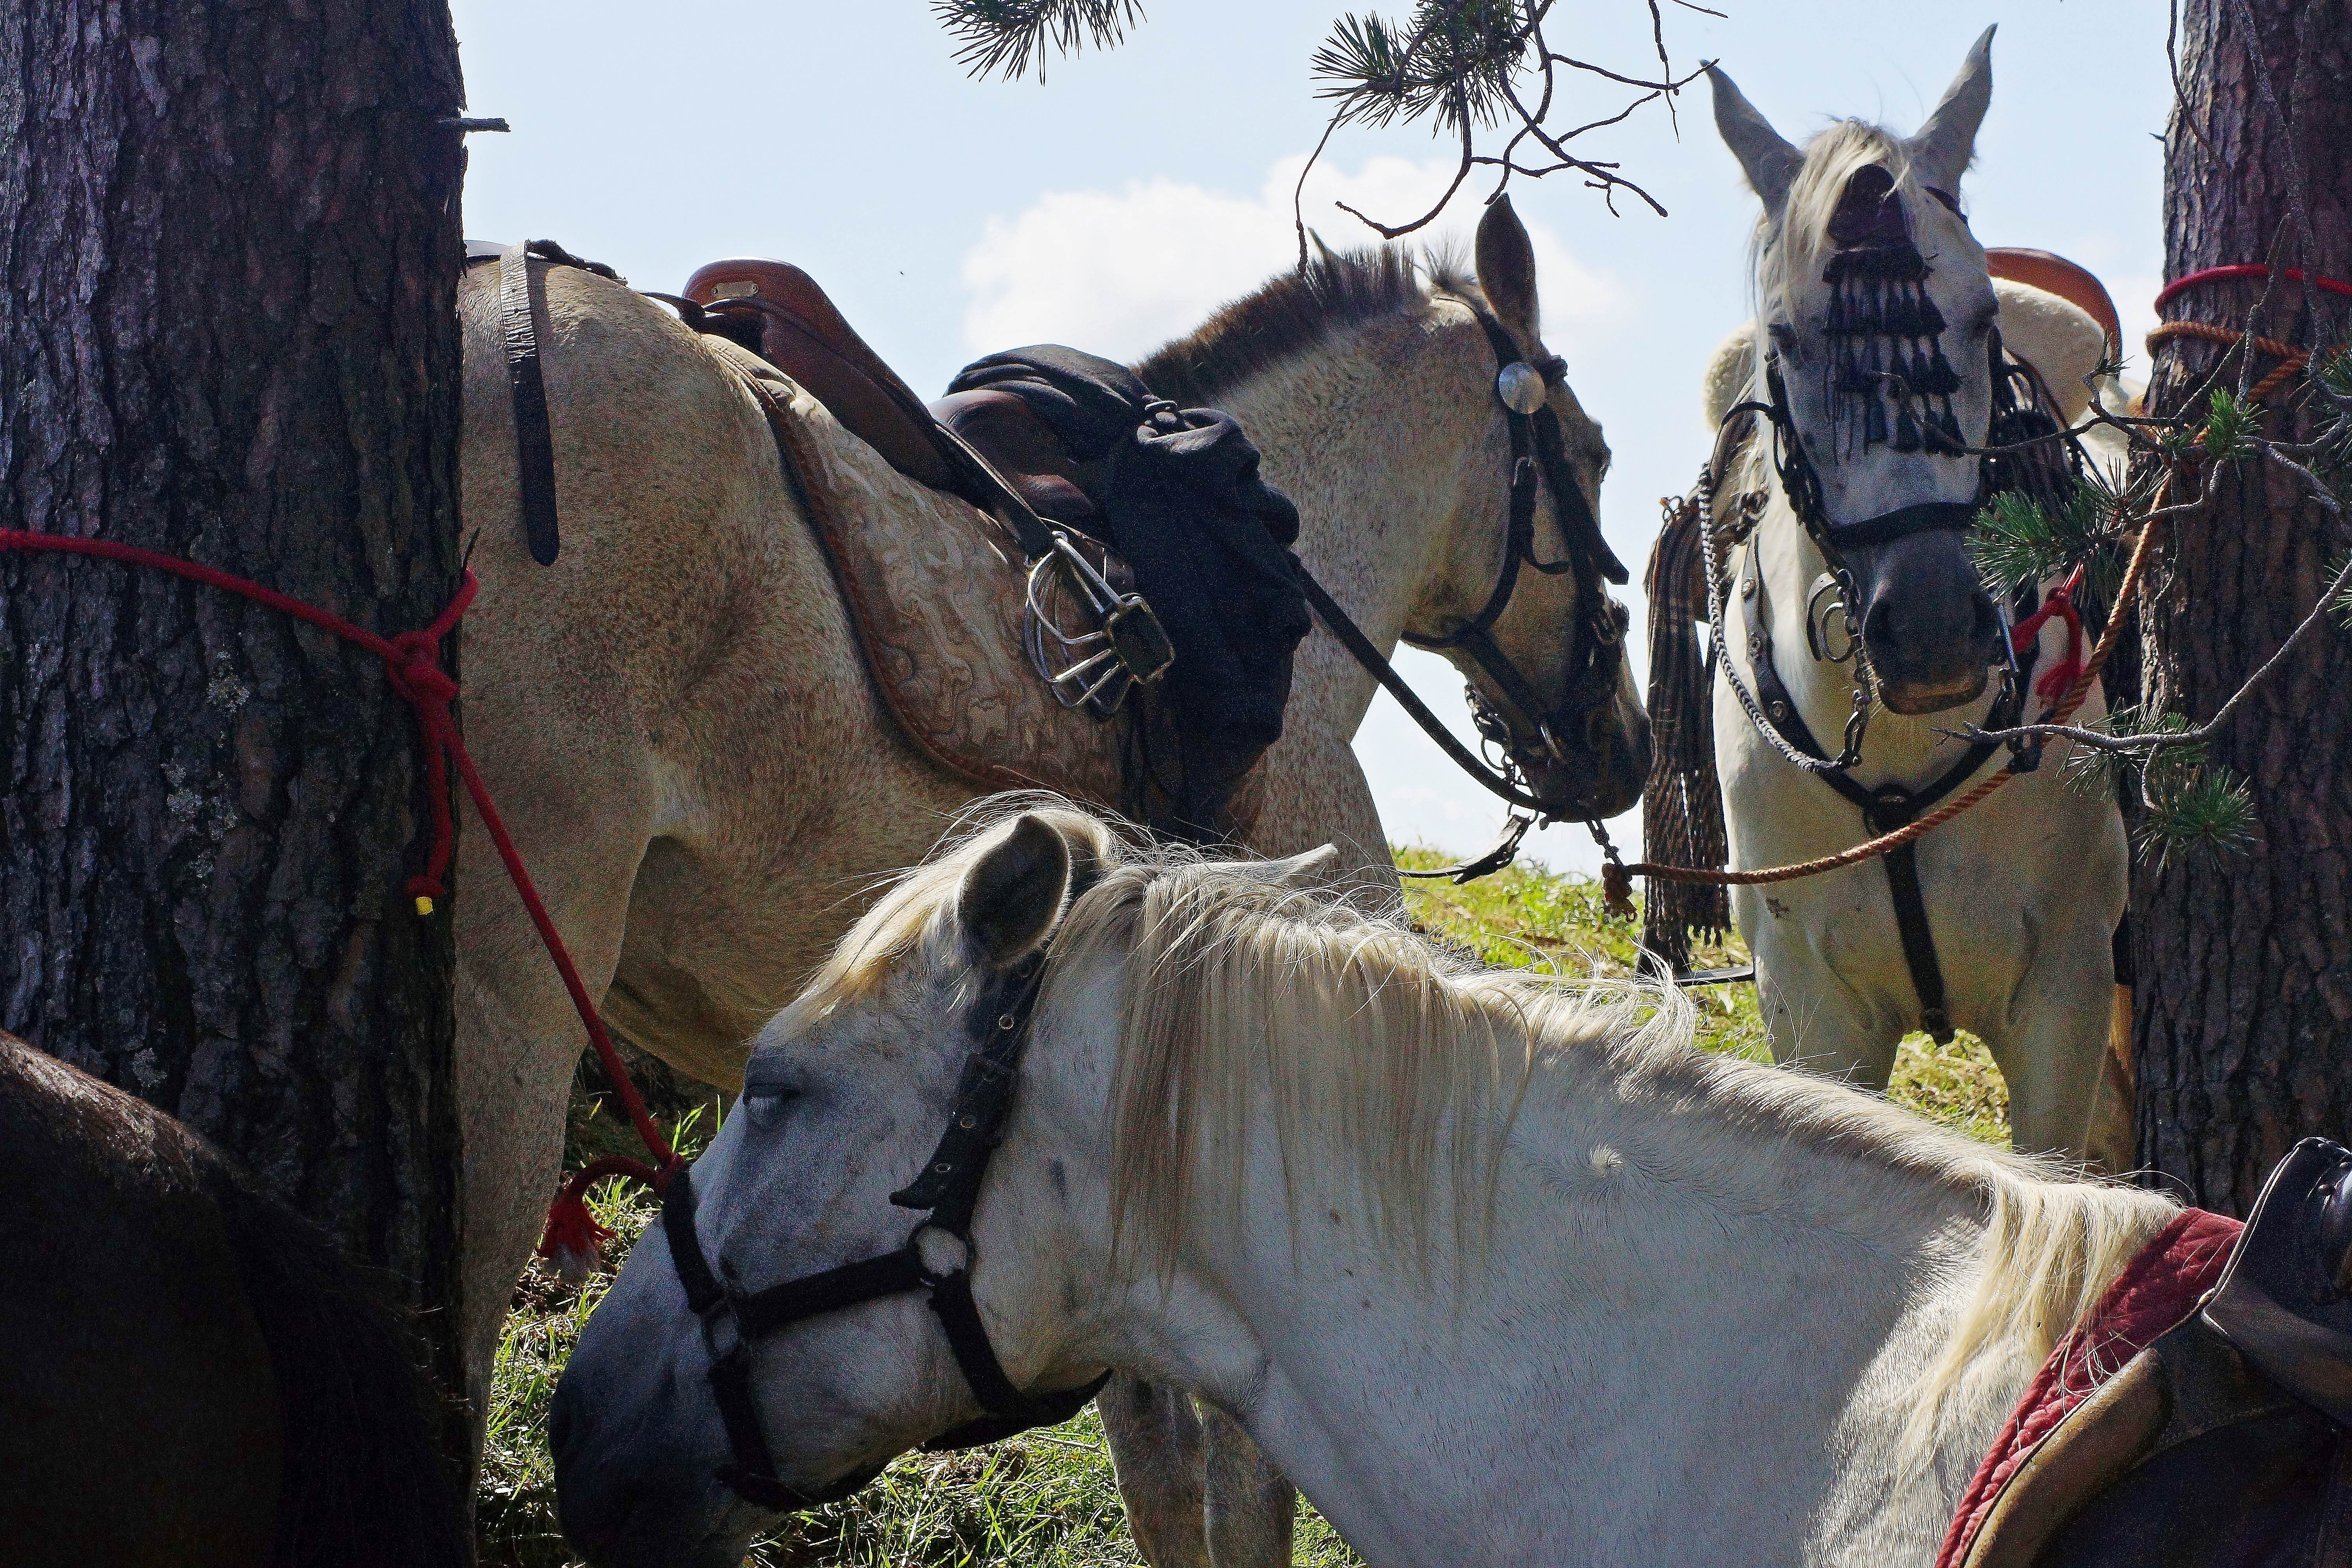
landscape, horse, mammal, stallion, spain, galicia, pontevedra, paisajes, espana, ggl1, gaby1, alama, sonyslta77v, tamron55200, romer a, santamari a, equestrianism, pack animal, eventing, horse like mammal, animal sports